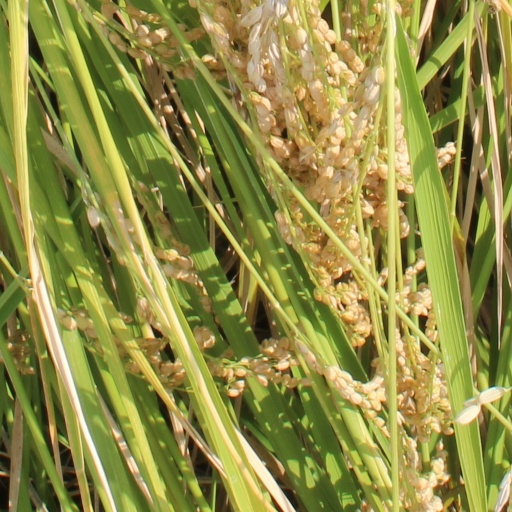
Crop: rice